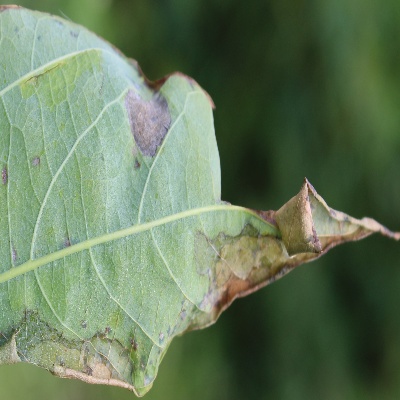
Crop: Cassava
Condition: bacterial blight